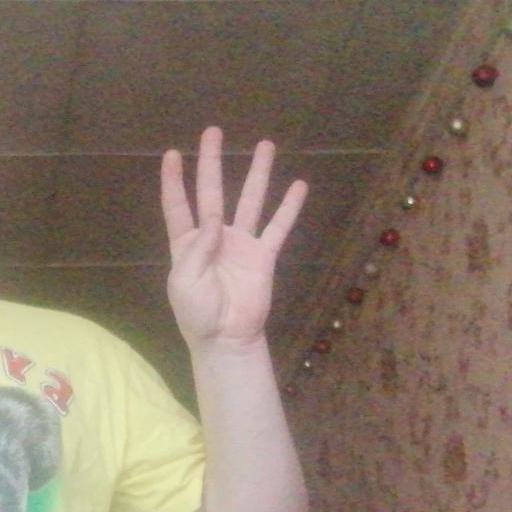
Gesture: four